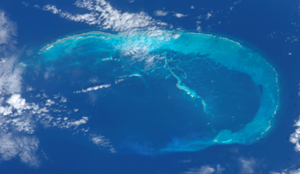
L'East Island était un îlot inhabité du banc de sable de la Frégate française, long de 800 mètres et large de 120 mètres, situé dans la réserve marine de Papahānaumokuākea. Constitué de gravier et de sable, d'une superficie d'environ 44 000 m², l'île a été engloutie lors du passage de l’ouragan Walaka en octobre 2018.
Le banc de sable de la Frégate française est un banc de sable qui s'appuie sur un ancien atoll des îles hawaïennes du Nord-Ouest. Il fait partie du monument national marin de Papahānaumokuākea.